Storran Gallery

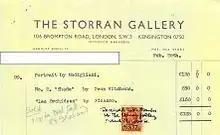
A 1937 Storran Gallery receipt for Modigliani, Hitchens and Picasso

Pictures exhibited at the Storran Gallery in the late 1930s included those by Picasso, Modigliani, Dufy, Anthony Devas, Claude Rogers, Victor Pasmore, Rupert Shephard, Graham Bell, Clare Crossley, William Coldstream, Ivon Hitchens, Jean Varda,